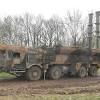
Label: Air Defense